Achille Etna Michallon

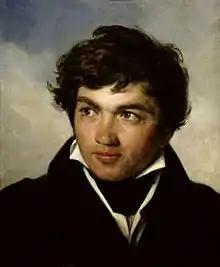
Achille Etna Michallon, in a portrait by León Coigniet (1818-1819)

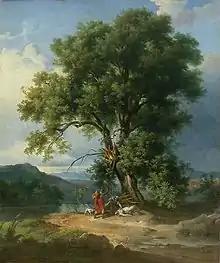
"La femme foudroyée", Louvre

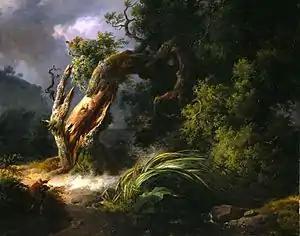
"The Oak and the Reed" (Fitzwilliam Museum)

Achille Etna Michallon (22 October 1796 – 24 September 1822) was a French painter.